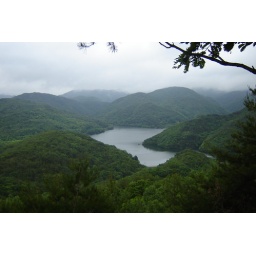
scene from a mountain bike trail in O'cheon, South Korea.